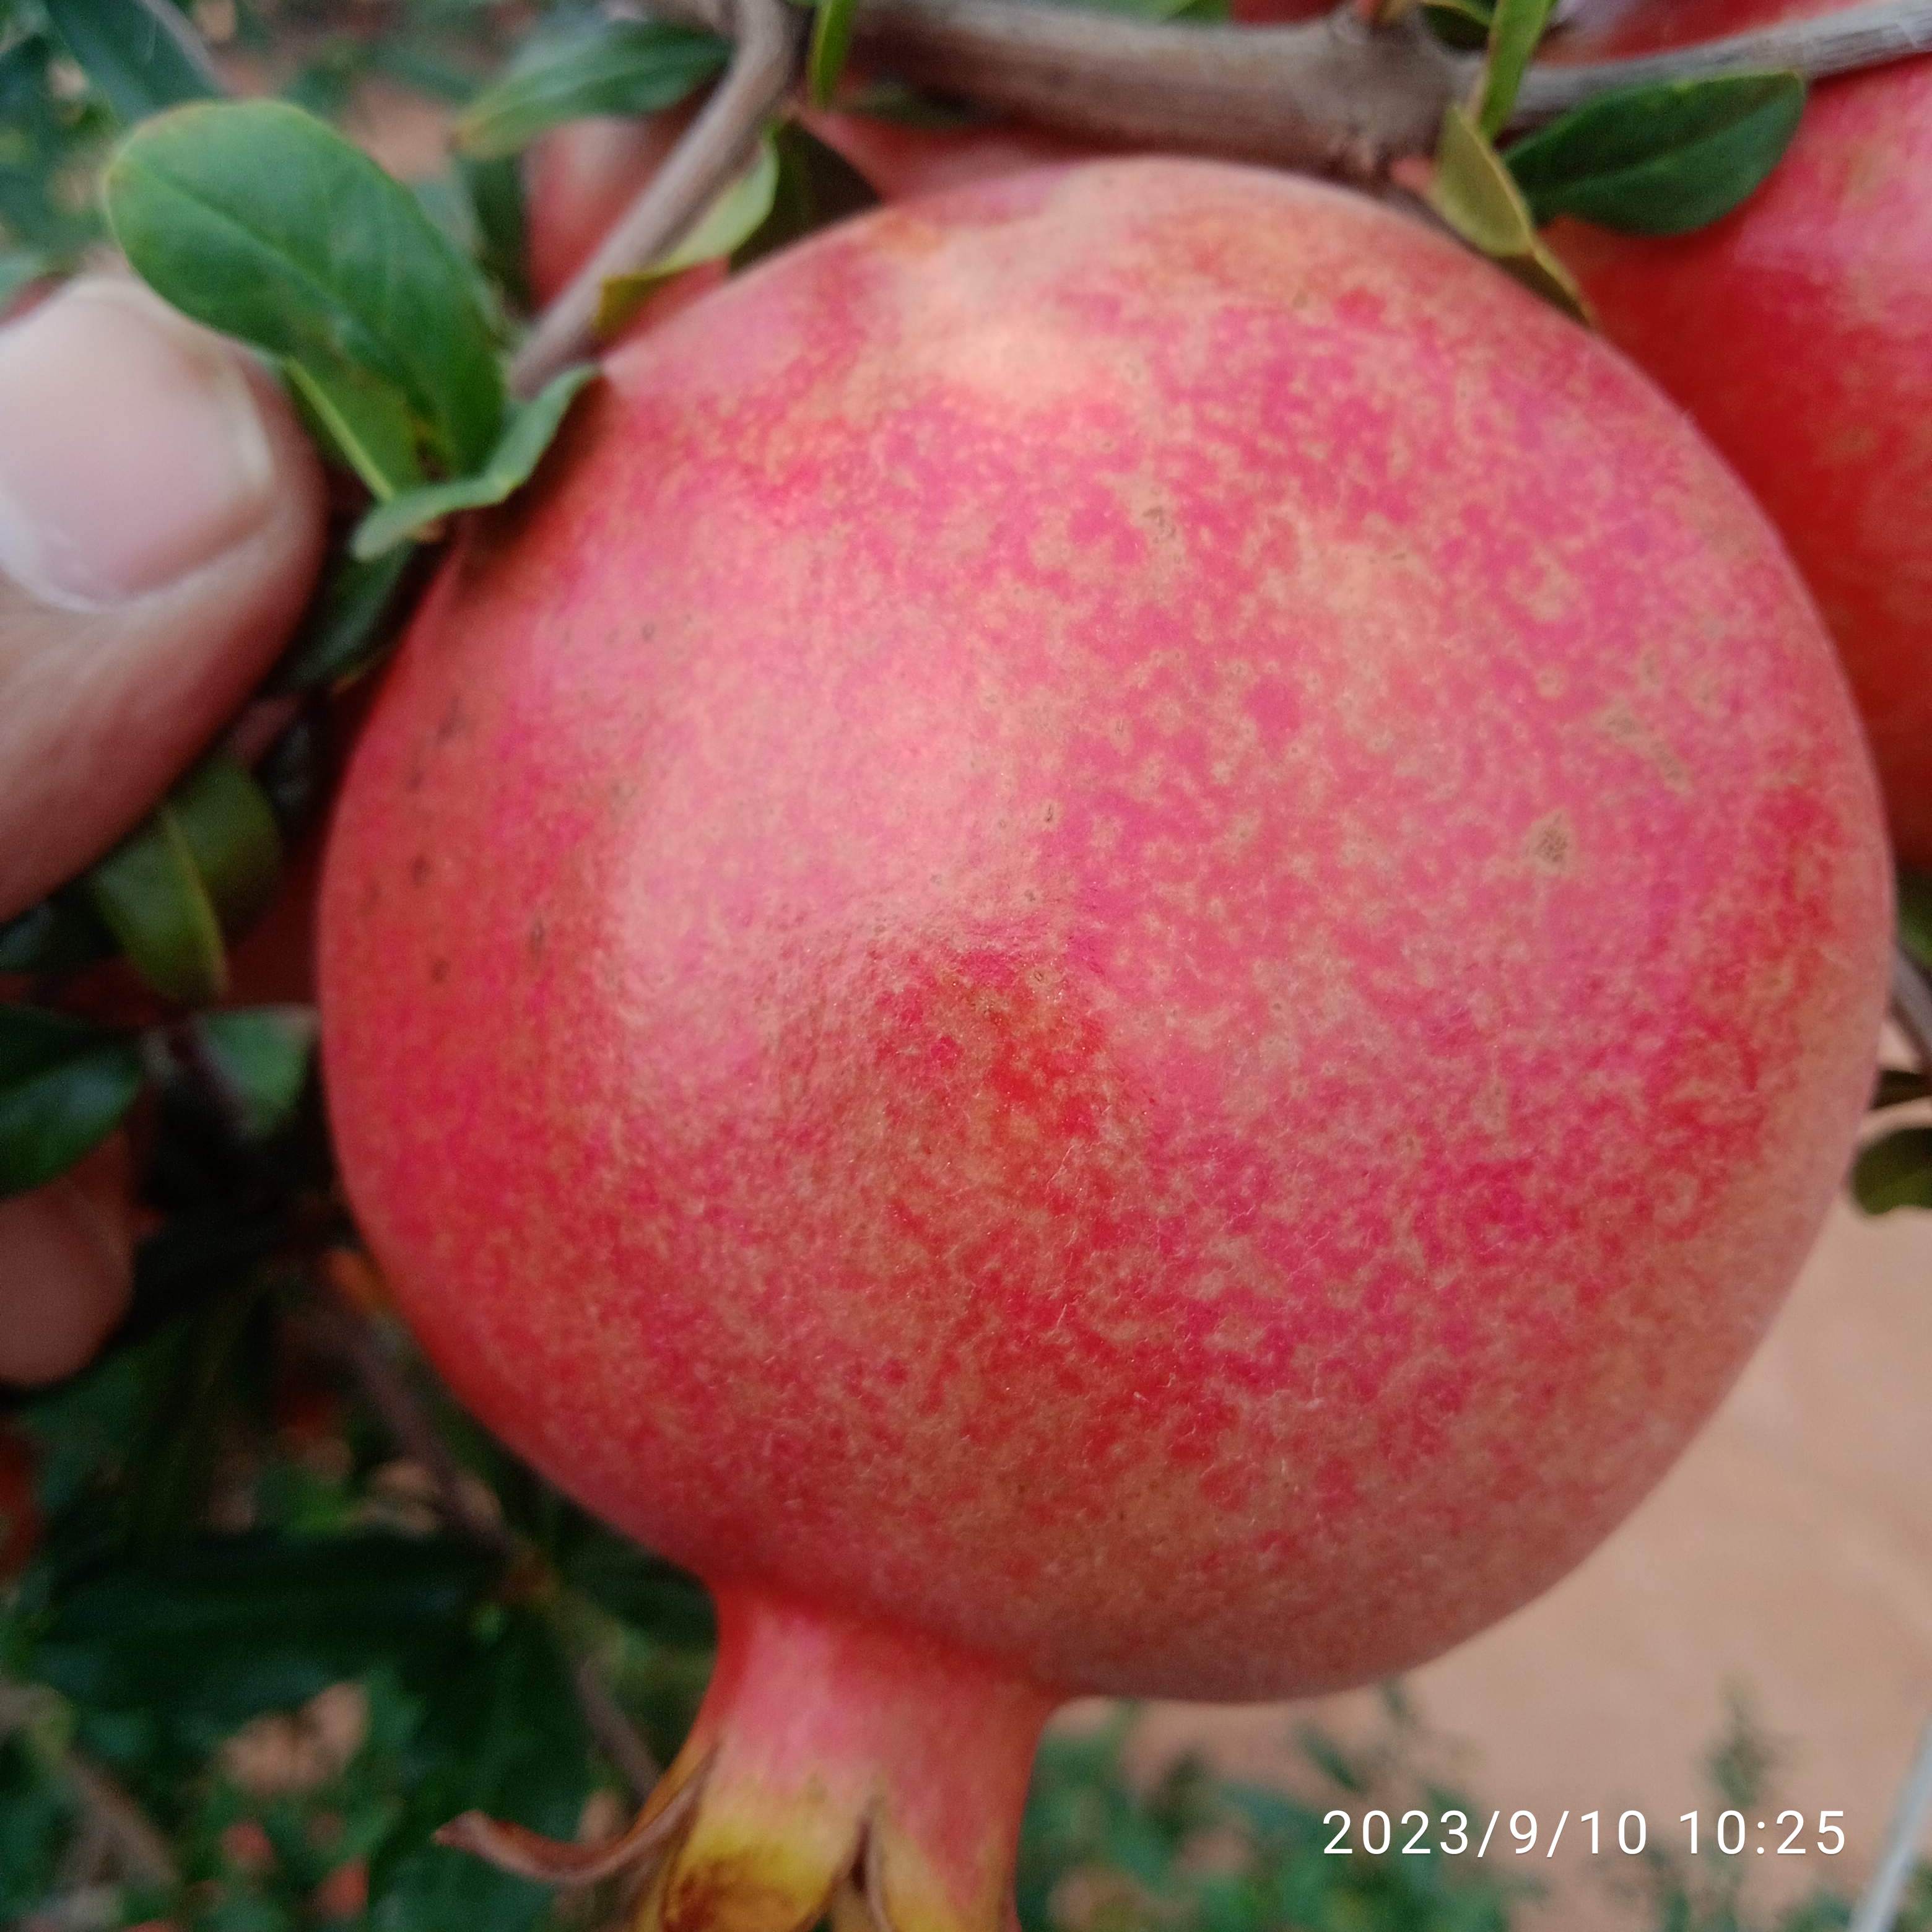
Label: Healthy